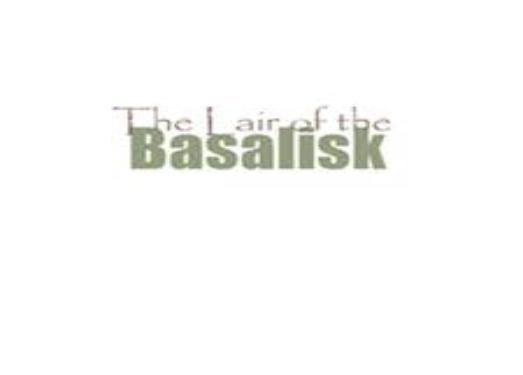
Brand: basilisk
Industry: Others